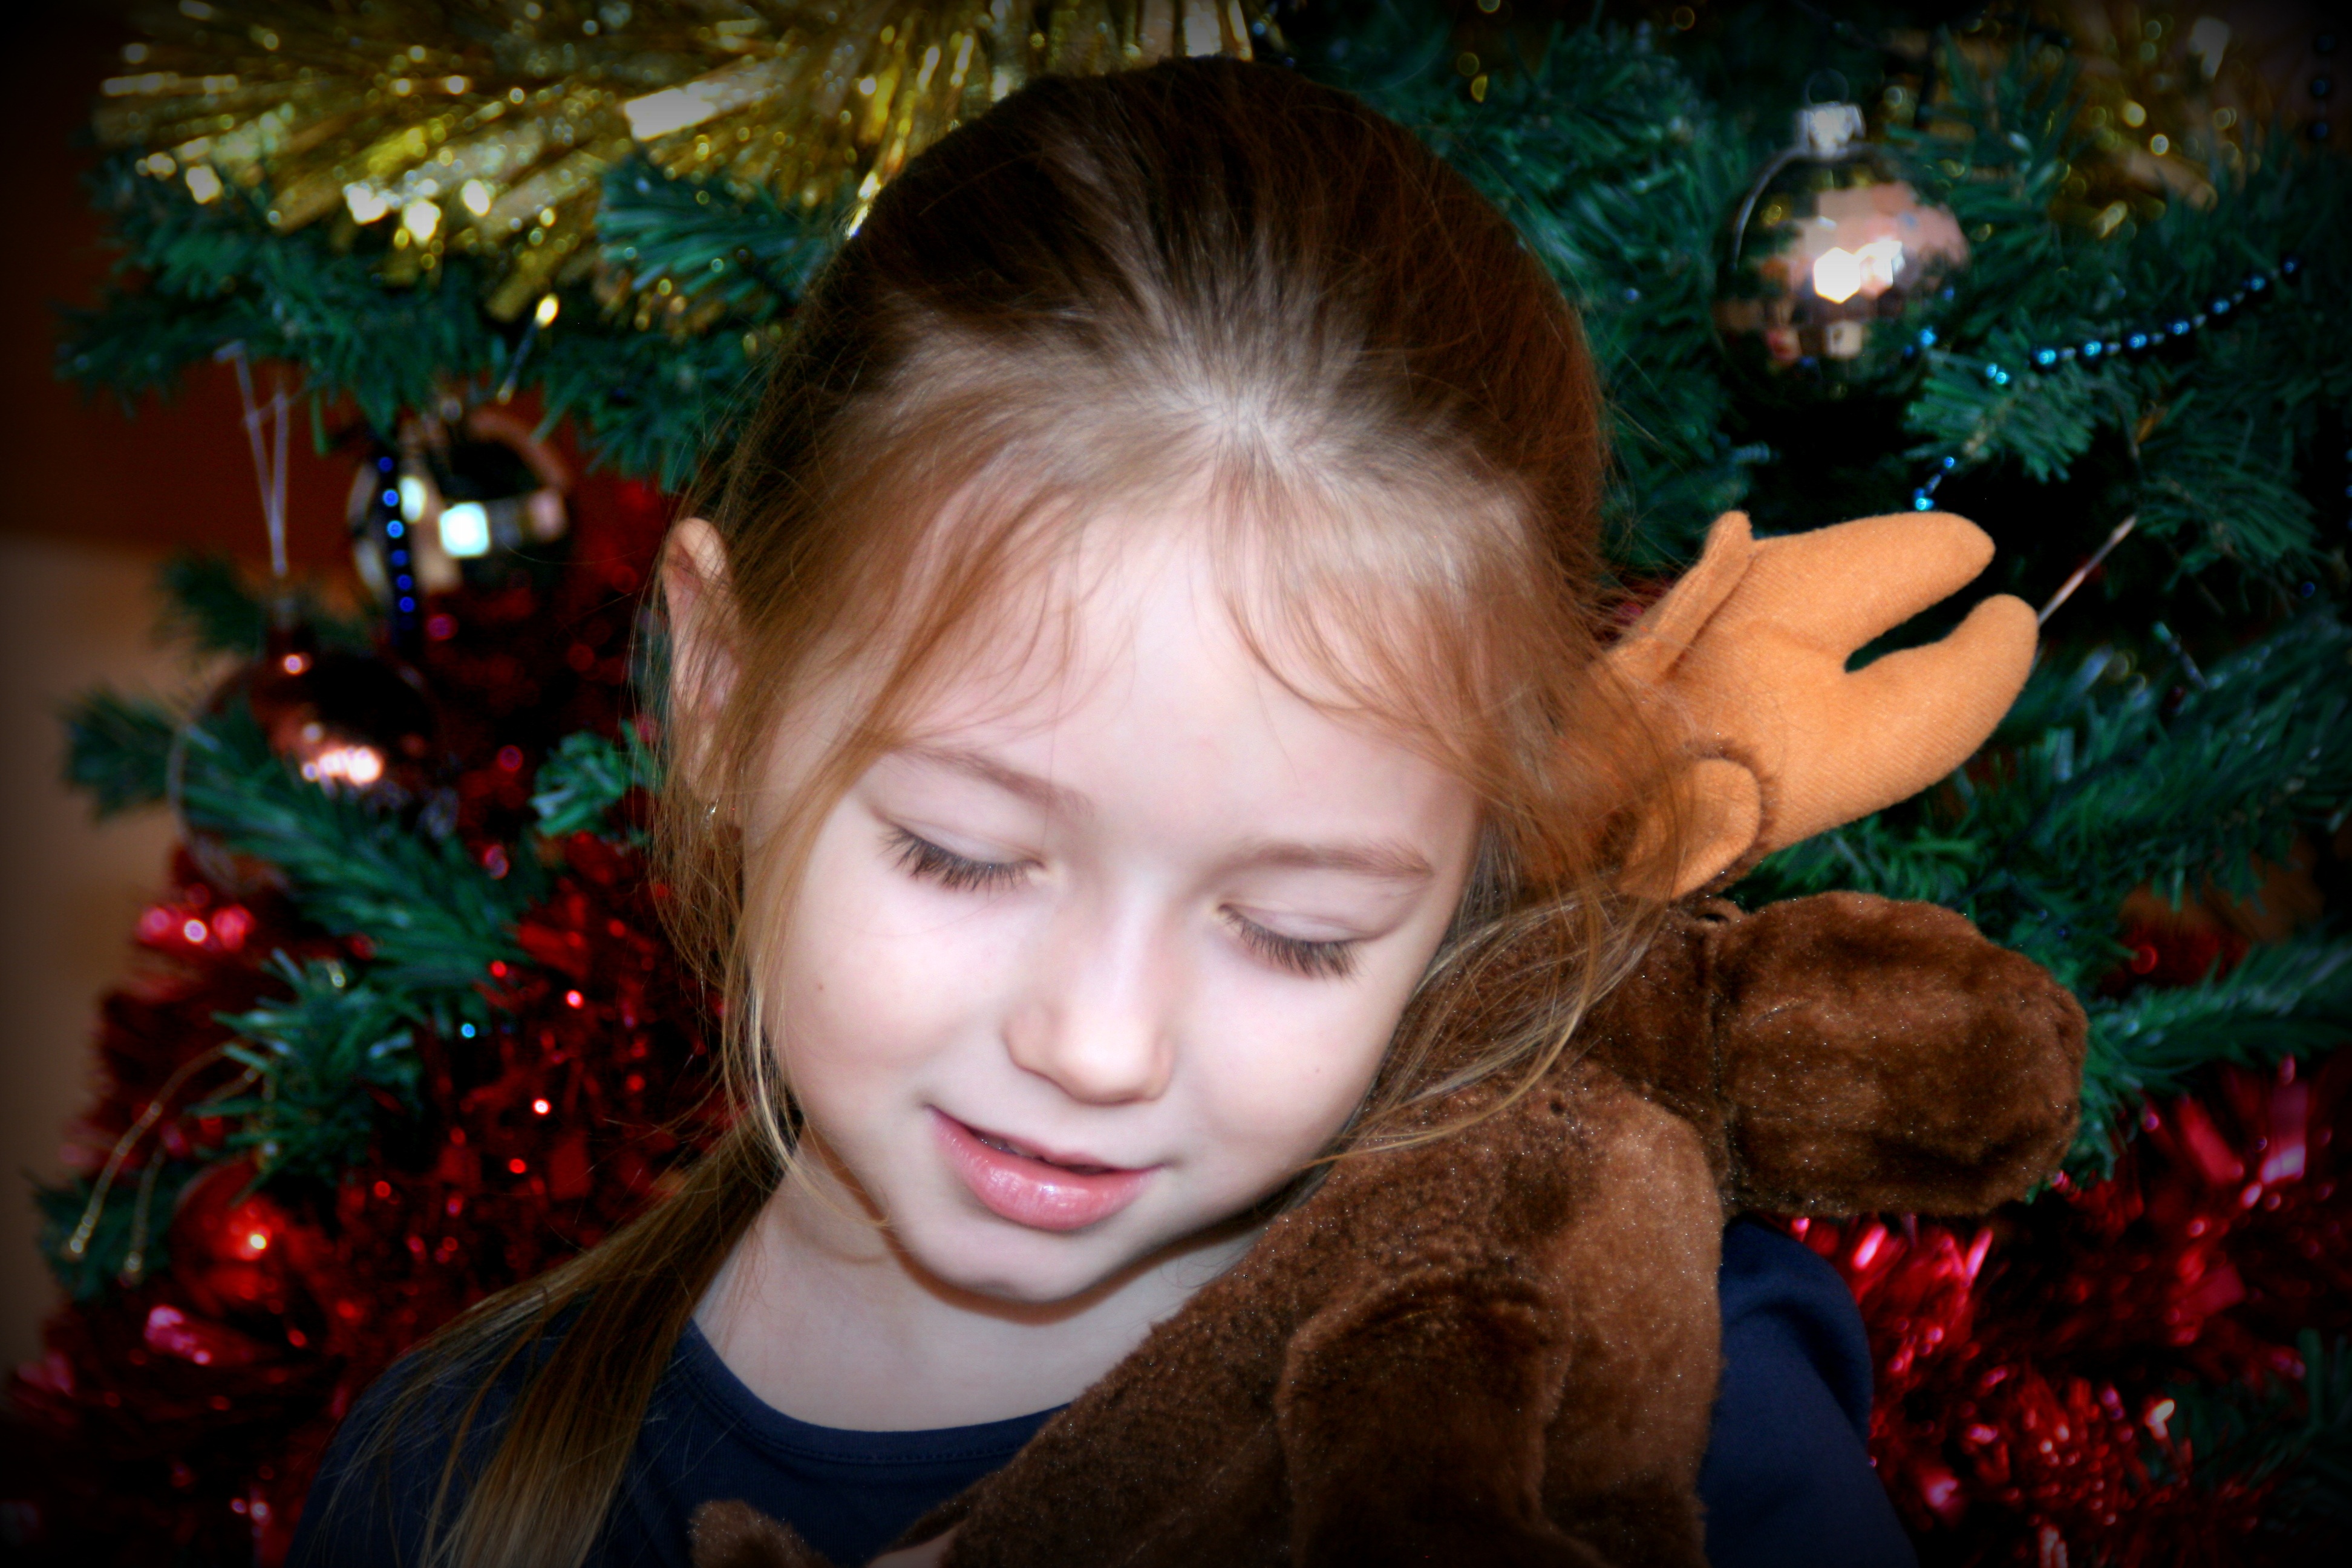
girl, portrait, holiday, child, christmas, toy, christmas tree, eye, tinsel, reindeer, organ, decorations